Anthony Newman (musician)

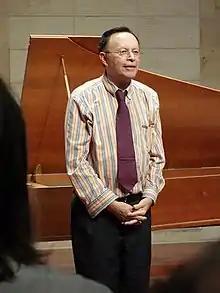
Newman at the San Francisco Conservatory of Music in September 2012

Anthony Newman (born May 12, 1941) is an American classical musician. While mostly known as an organist, Newman is also a harpsichordist (including the pedal harpsichord), pianist, composer, conductor, writer, and teacher. He is a specialist in music of the Baroque period, particularly the works of Johann Sebastian Bach, and has collaborated with such noted musicians as Kathleen Battle, Julius Baker, Itzhak Perlman, Eugenia Zukerman, Jean-Pierre Rampal, Leonard Bernstein, Michala Petri, and Wynton Marsalis, for whom he arranged and conducted "In Gabriel’s Garden", the most popular classical record of 1996.